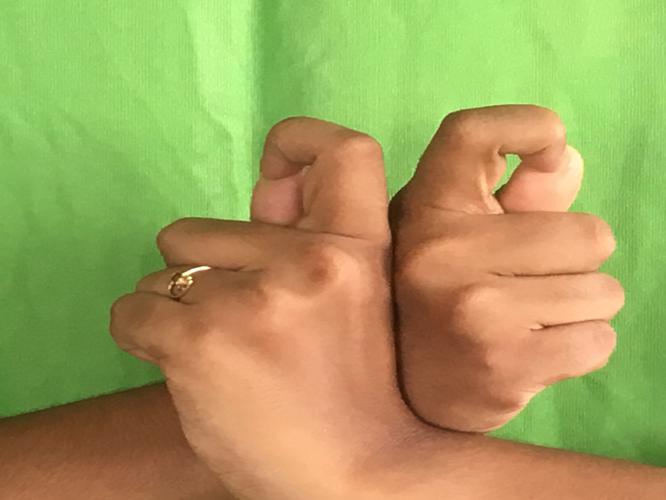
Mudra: Berunda
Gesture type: double_hand